Prevalence of tobacco use

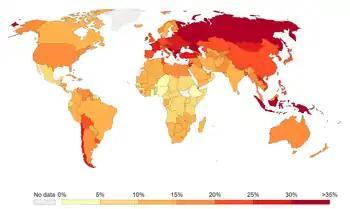
Prevalence of daily smoking in 2012

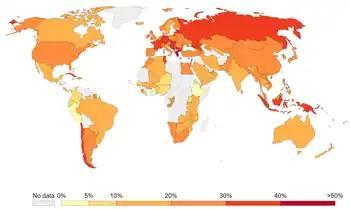
The share adults who smoke any tobacco product on a daily or non-daily basis in 2016

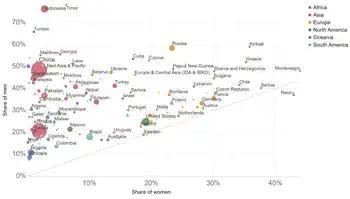
Share of men versus women who smoke in 2016

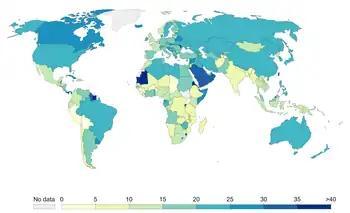
Consumption per smoker per day in 2012

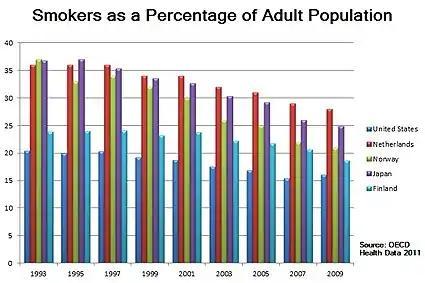
Percentages of smoking adult population in Finland, Norway, USA, Japan and the Netherlands in 2011

In the 20th century, smoking was common. There were social events like the smoke night which promoted the habit. In Australia the prevalence of smoking is in decline, with figures from the 2011-12 Australian Health Survey showing 18% of the population to be current smokers, a decline from 28% in 1989–90.